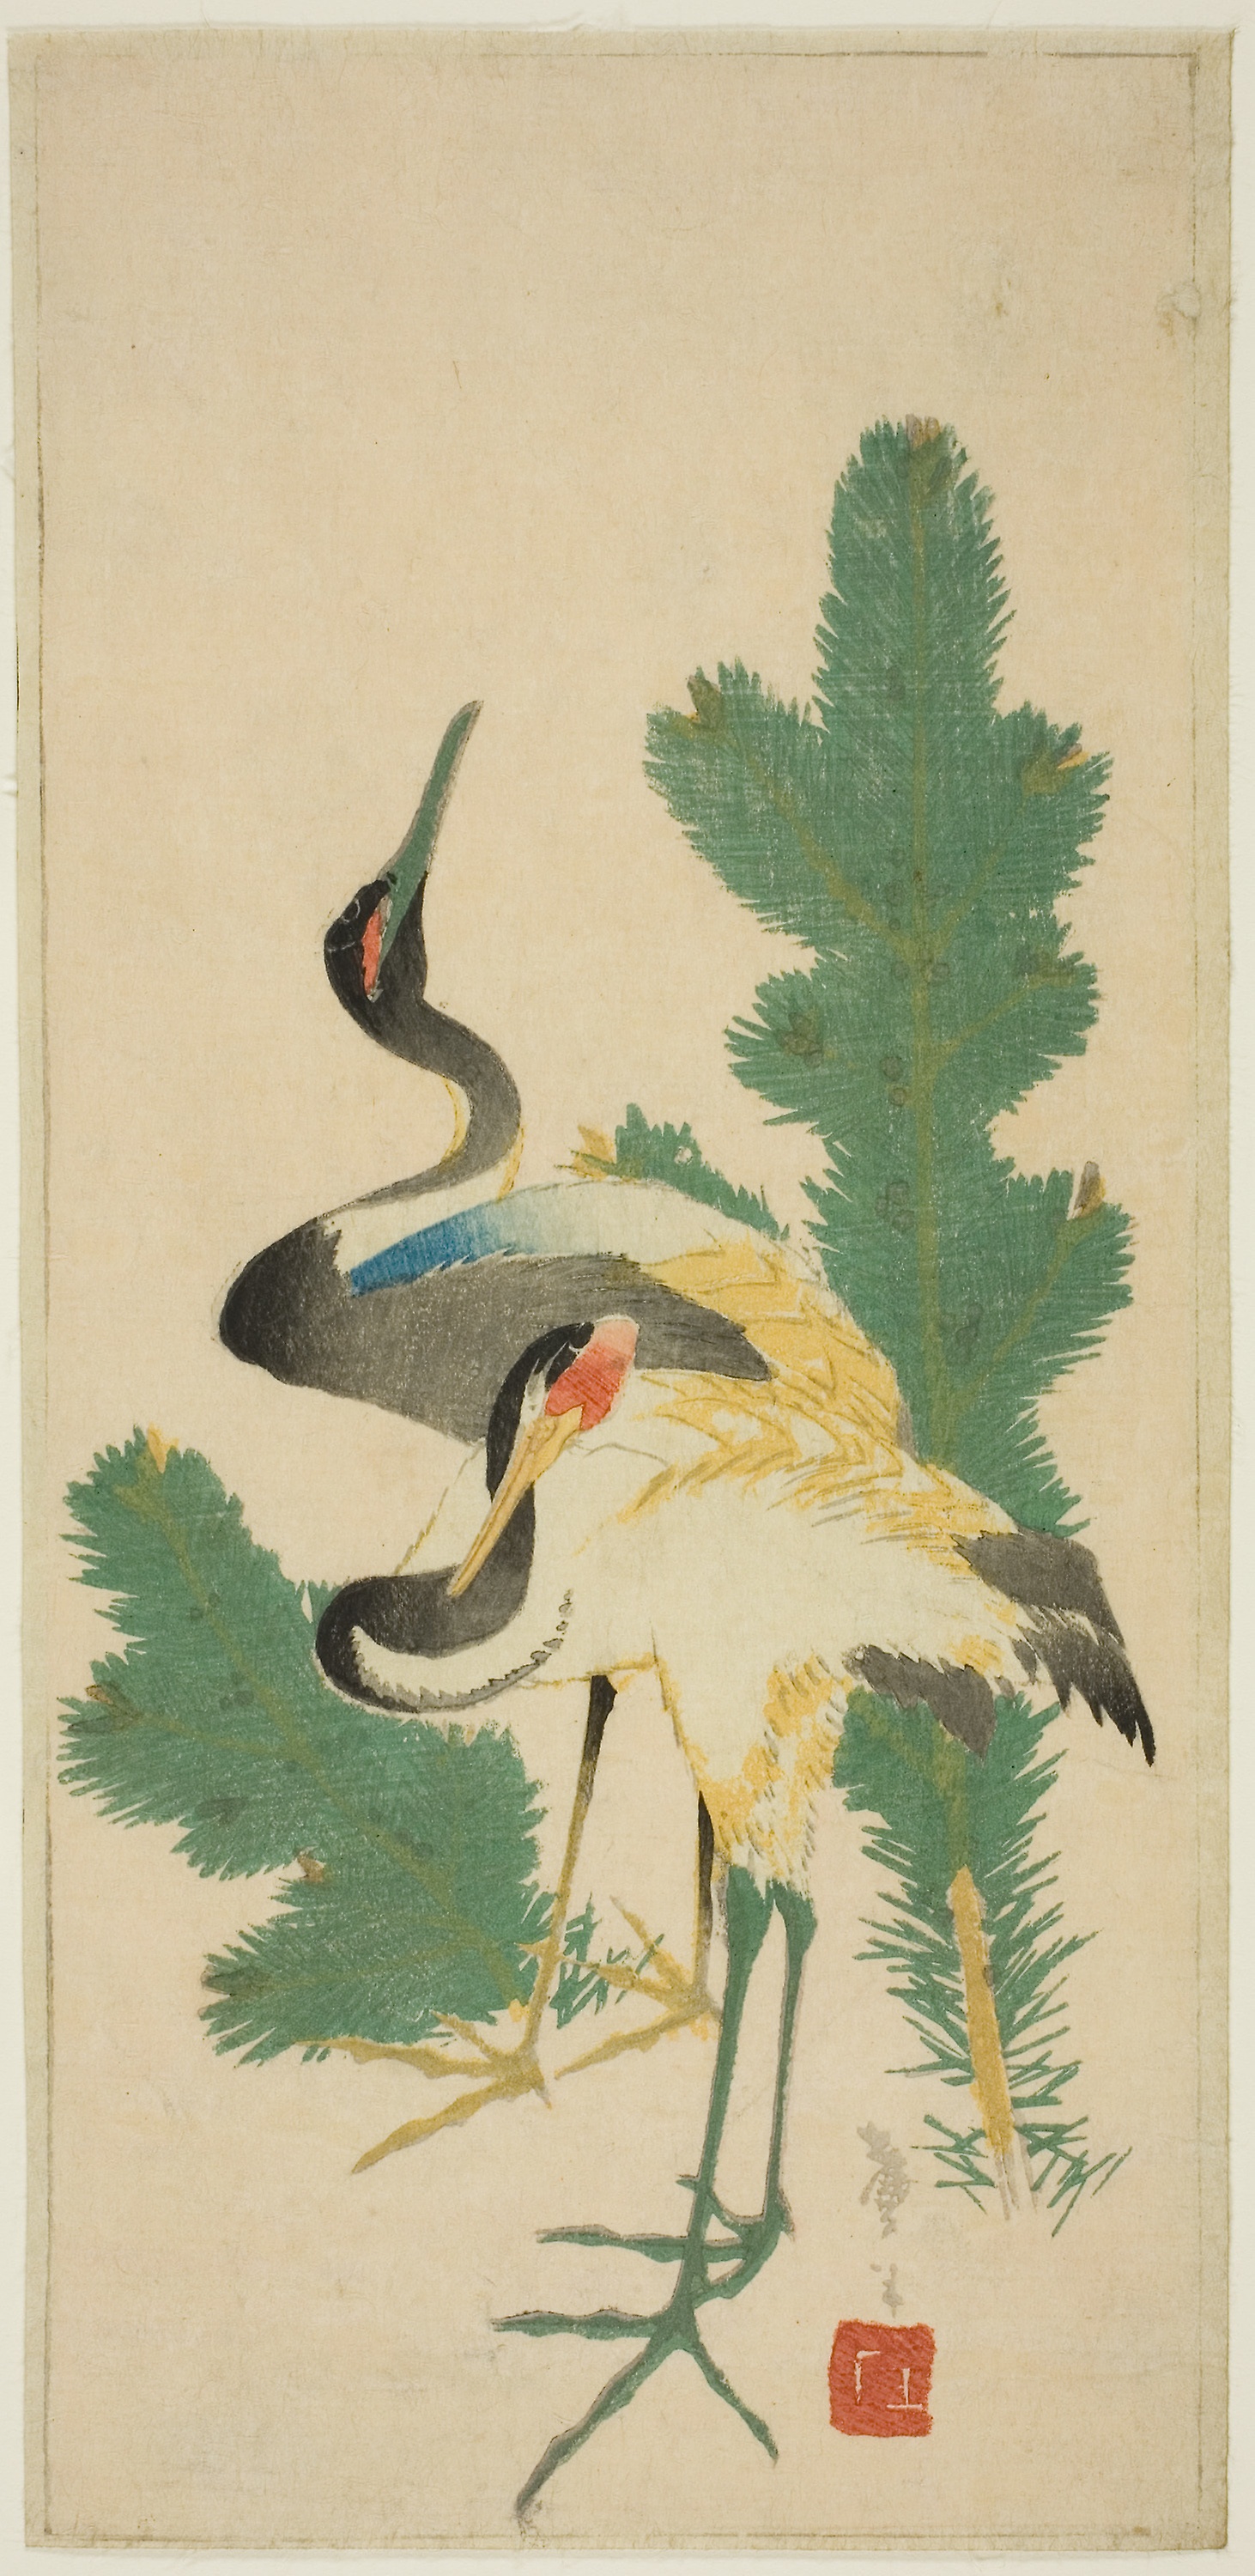
bird, painting, whooping crane, stork, tree, art, crane, plant, crane like bird, watercolor paint, ciconiiformes, egret, illustration